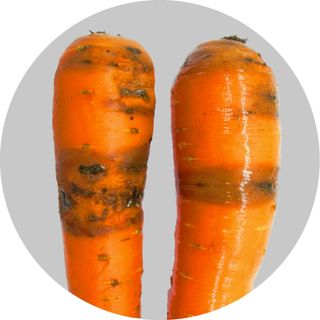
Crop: unknown
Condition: carrot_carrot_cavity_spot